Eduard de Lannoy

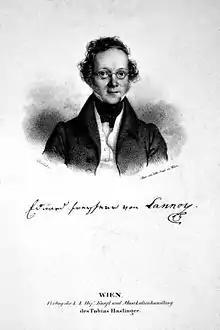
Eduard von Lannoy (1837 lithograph by Josef Kriehuber)

Baron Henri Eduard Joseph de Lannoy (3 December 1787 – 28 March 1853), was a Flemish composer, teacher, conductor, and writer on music who spent most of his life in Austria. His compositions bridge the classical and early romantic styles. His full name and title in German was 'Heinrich Eduard Josef, Freiherr von Lannoy'.